Our Lady Help of Christians Church, Philadelphia

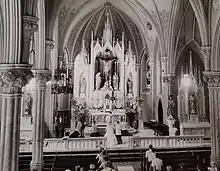
The church interior as it appeared in 1961.

Our Lady Help of Christians (German) is a historic Catholic church at the corner of East Allegheny Avenue and Gaul Street in the Port Richmond section of Philadelphia, Pennsylvania and serves the German-speaking population in the area.